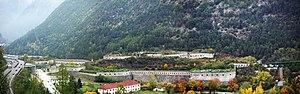
La bataille de Franzensfeste se déroula les 4 et 5 août 1809 lors de la rébellion du Tyrol.